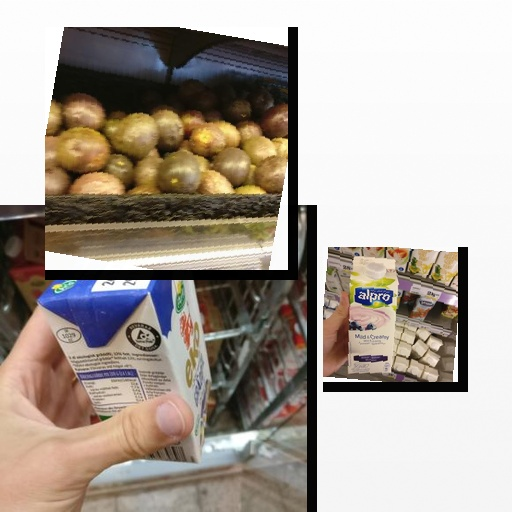
Food items: blueberry_soyghurt, passion_fruit, sour_cream